Irish Americans

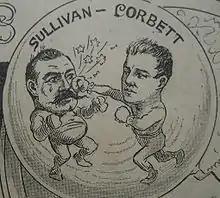
Two Irish stars: "Gentleman Jim" Corbett licks John L. Sullivan in 1892

The Irish dominated professional baseball in the late 19th century, making up a third or more of the players and many of the top stars and managers. The professional teams played in northeastern cities with large Irish populations that provided a fan base, as well as training for ambitious youth. Casway argues that: